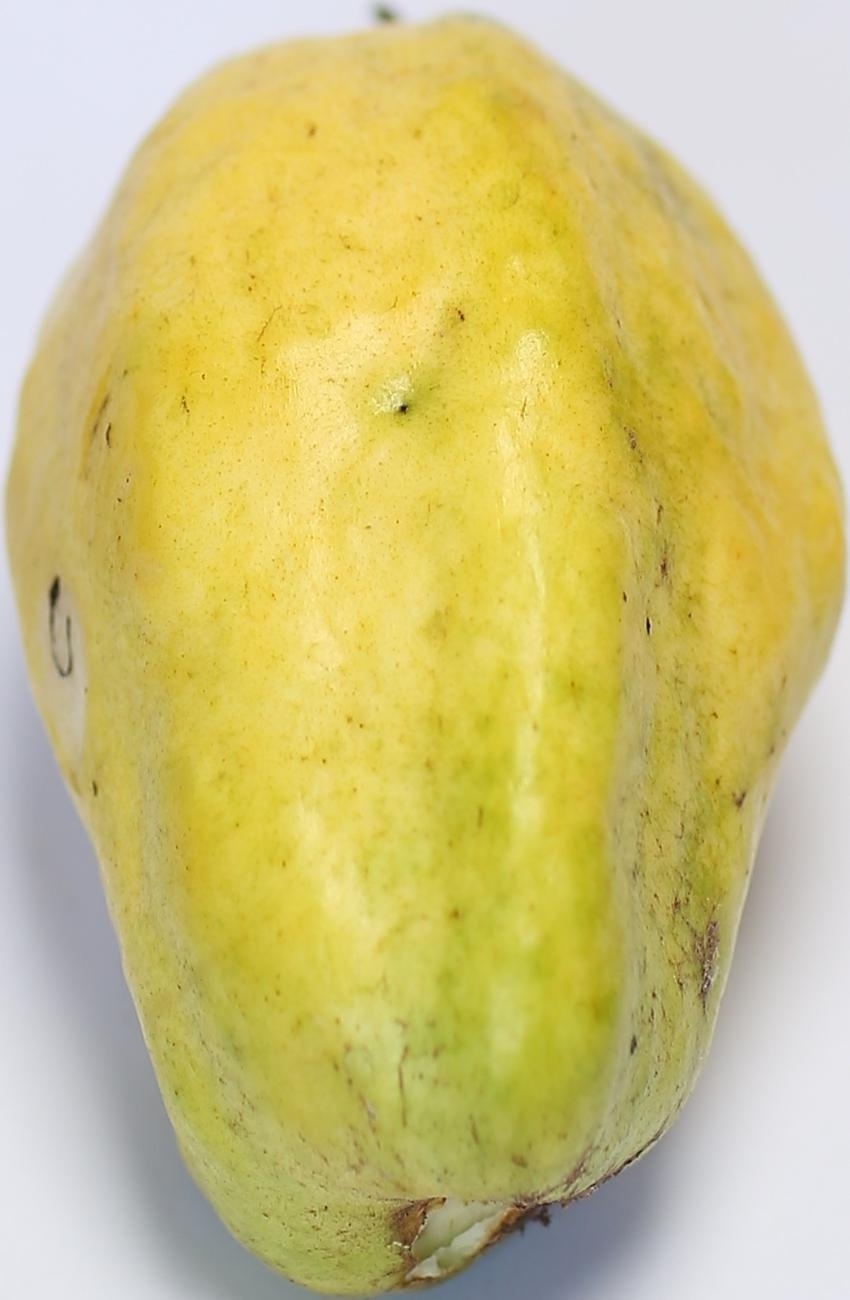
Maturity: mature-green
Variety: thadhrami